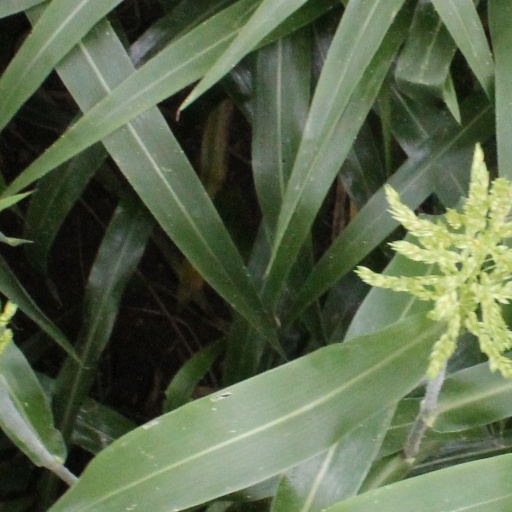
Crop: sorghum